Concentration Camp Memorial Hailfingen-Tailfingen

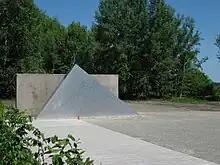
Plaque for the memorial of the concentration camp Hailfingen/Tailfingen

The concentration camp memorial site Hailfingen-Tailfingen is a joint project of two communities and districts: The Rottenburger district Hailfingen in the Tübingen region and the Gäufeldener district Tailfingen in the Böblingen Region.